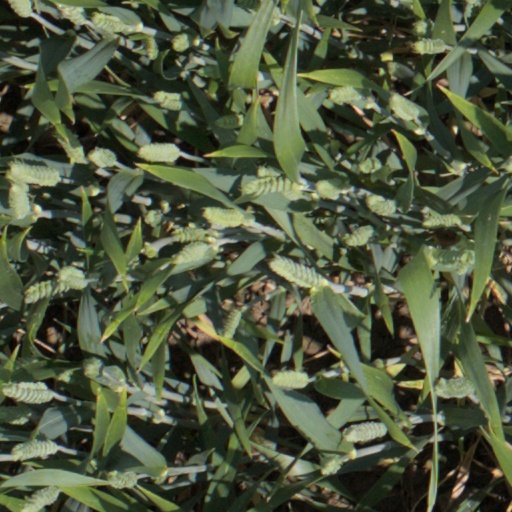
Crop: wheat